Kettle Falls Historic District

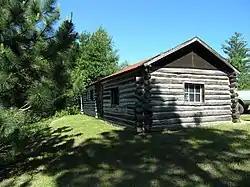
The Dam Keeper's Cabin in the Kettle Falls Historic District

The Kettle Falls Historic District encompasses a remote pocket of early-20th-century industrial and commercial activity deep in the Boundary Waters, in what is now Voyageurs National Park in the U.S. state of Minnesota. Kettle Falls is the outlet from Namakan Lake into Rainy Lake on the Canada–United States border. The portage between the two lakes served as a key gathering point from the time of the voyageurs to the miners, commercial fishermen, and lumbermen at the turn of the 20th century, and tourists beginning in the 1930s. The Kettle Falls Dam was built at the site between 1910 and 1914, and two log buildings associated with its construction remain standing. The fourth contributing property to the historic district is the Kettle Falls Hotel, built in 1913.